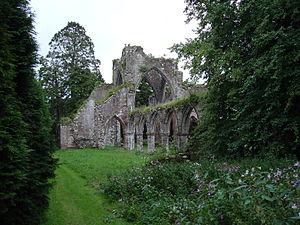
L’abbaye de Calder est une ancienne abbaye savignienne puis cistercienne située à dans le village de Calderbridge qui appartient à la paroisse civile de Ponsonby.
Cet article liste les abbayes cisterciennes actives ou ayant existé sur le territoire anglais actuel. Il s'agit des abbayes de religieux appartenant à l'ordre cistercien, ou aux ordres qui en sont issus.